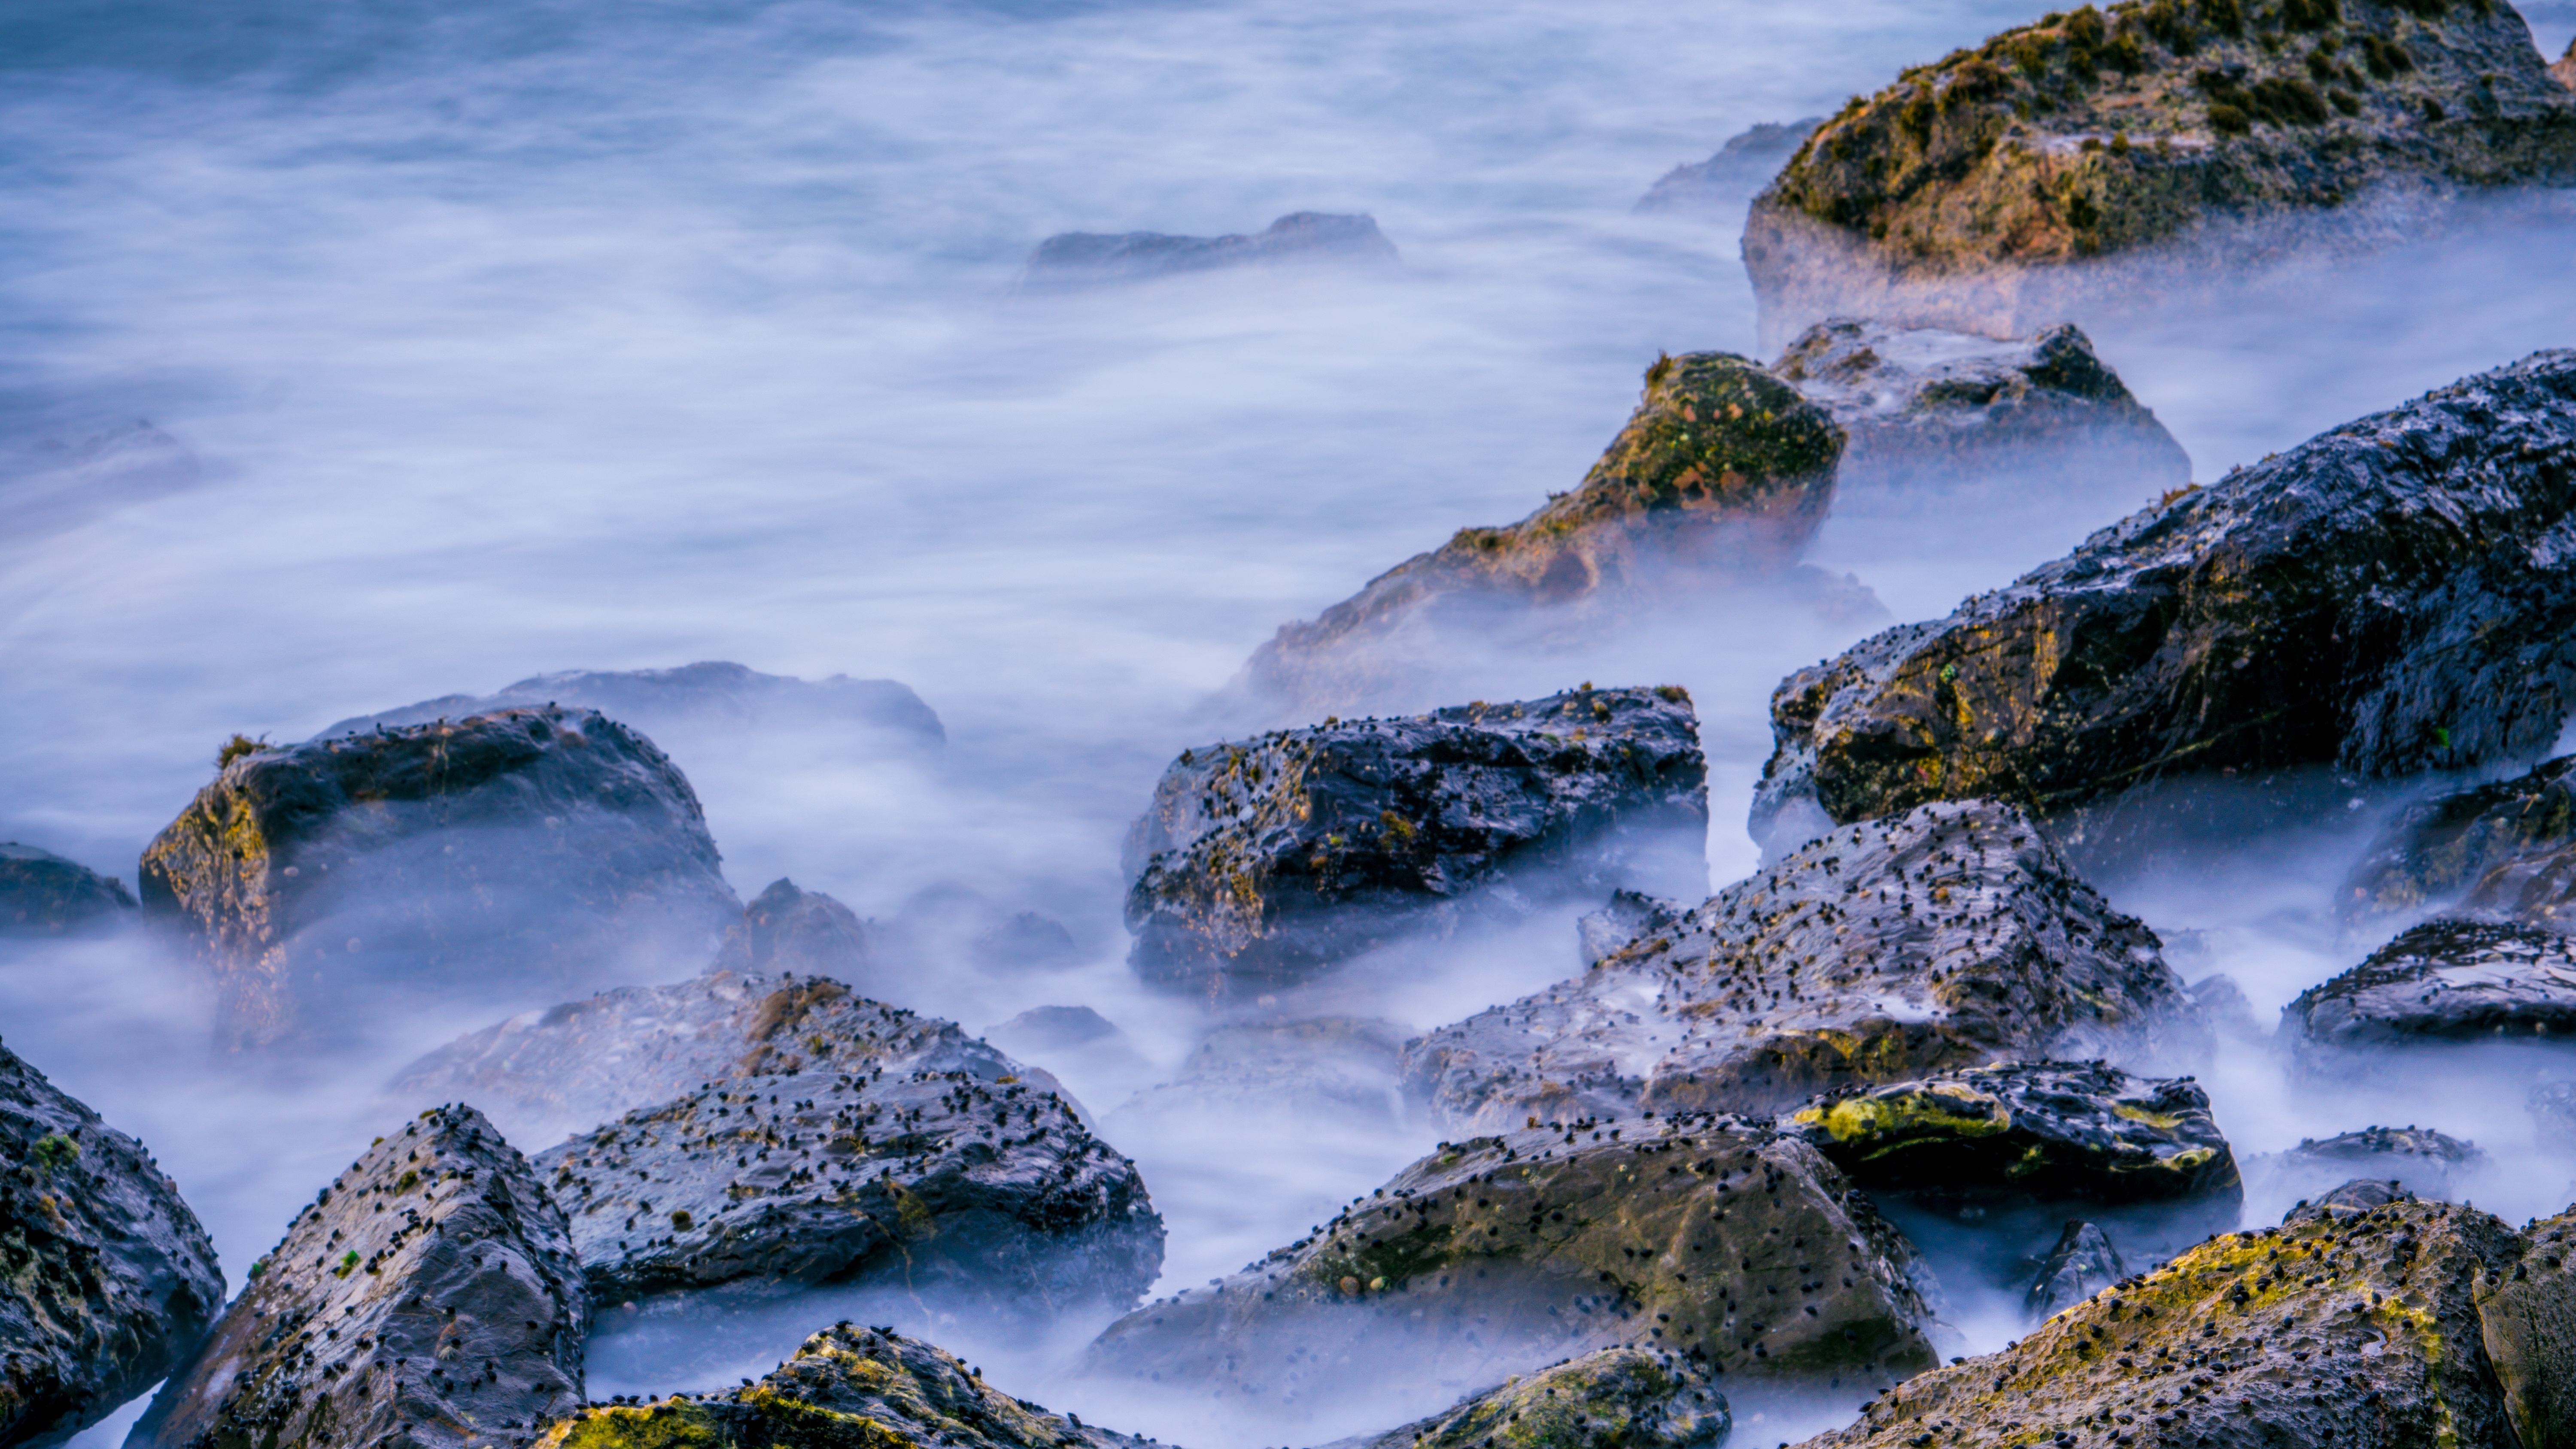
beach, landscape, sea, tree, water, nature, outdoor, rock, waterfall, mountain, blur, sky, white, river, stone, motion, wildlife, stream, color, blue, coral, background, wallpaper, motion blur, slow, water feature, watercourse, slow motion, coral beach, computer wallpaper, water resources, motion rock, motion wave, wave ocean, photo motion, wave sea, motion blue, mount scenery